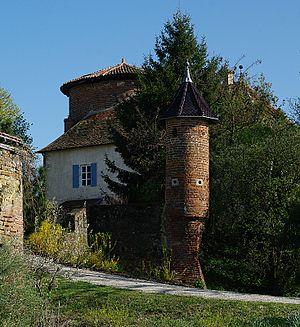
La liste des châteaux de l'Ain recense de manière non exhaustive les châteaux, maisons fortes, mottes castales, situés dans le département français de l'Ain. Il est fait état des inscriptions et classements au titre des monuments historiques.
Sandrans est une commune française, située dans le département de l'Ain en région Auvergne-Rhône-Alpes.